Warren Foegele

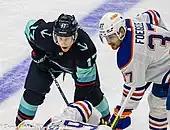
Foegele (right) and Jaden Schwartz during a game in 2023.

As an impending restricted free agent with the Hurricanes and unable to agree to terms, Foegele was traded to the Edmonton Oilers in exchange for Ethan Bear on July 28, 2021. He was quickly signed by the Oilers in finalizing a three-year contract extension on July 31. On December 31, 2023, Foegele scored 5 points in a single game for the first time in his career, with 2 goals and 3 assists in a 7–2 win over the Anaheim Ducks.